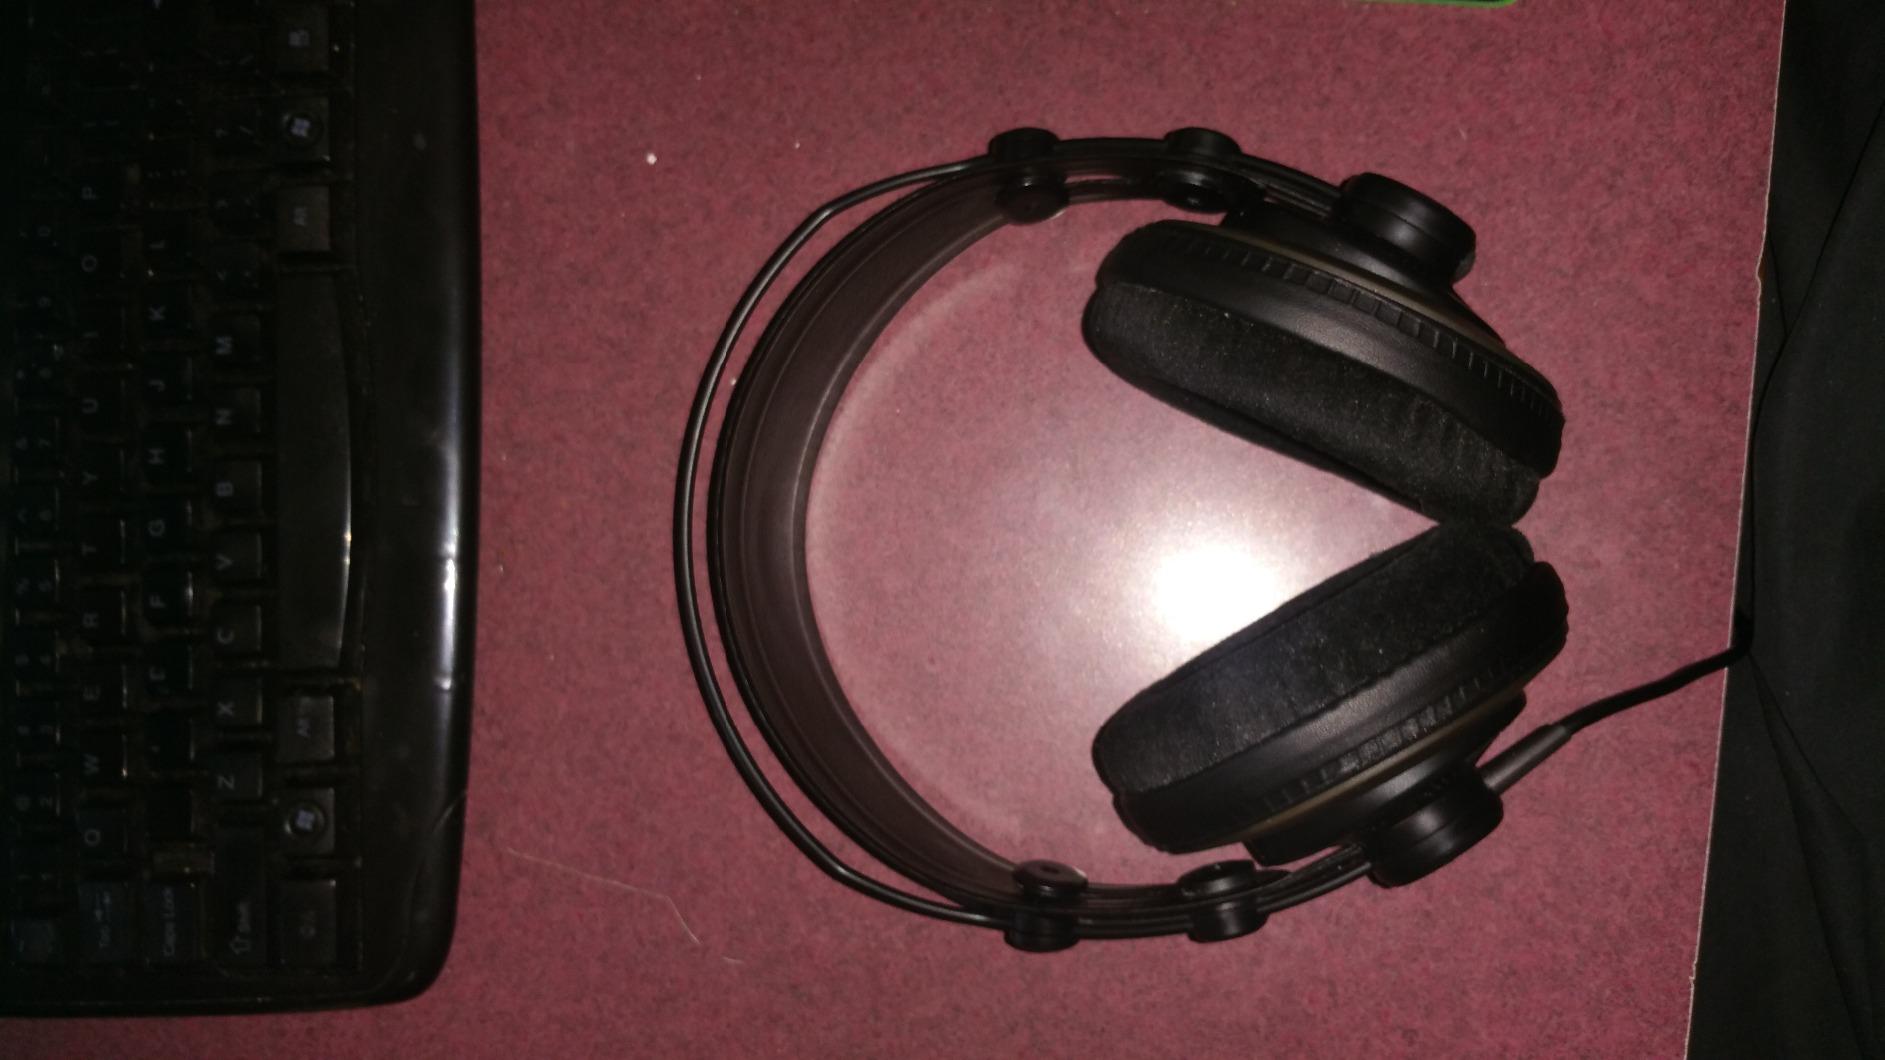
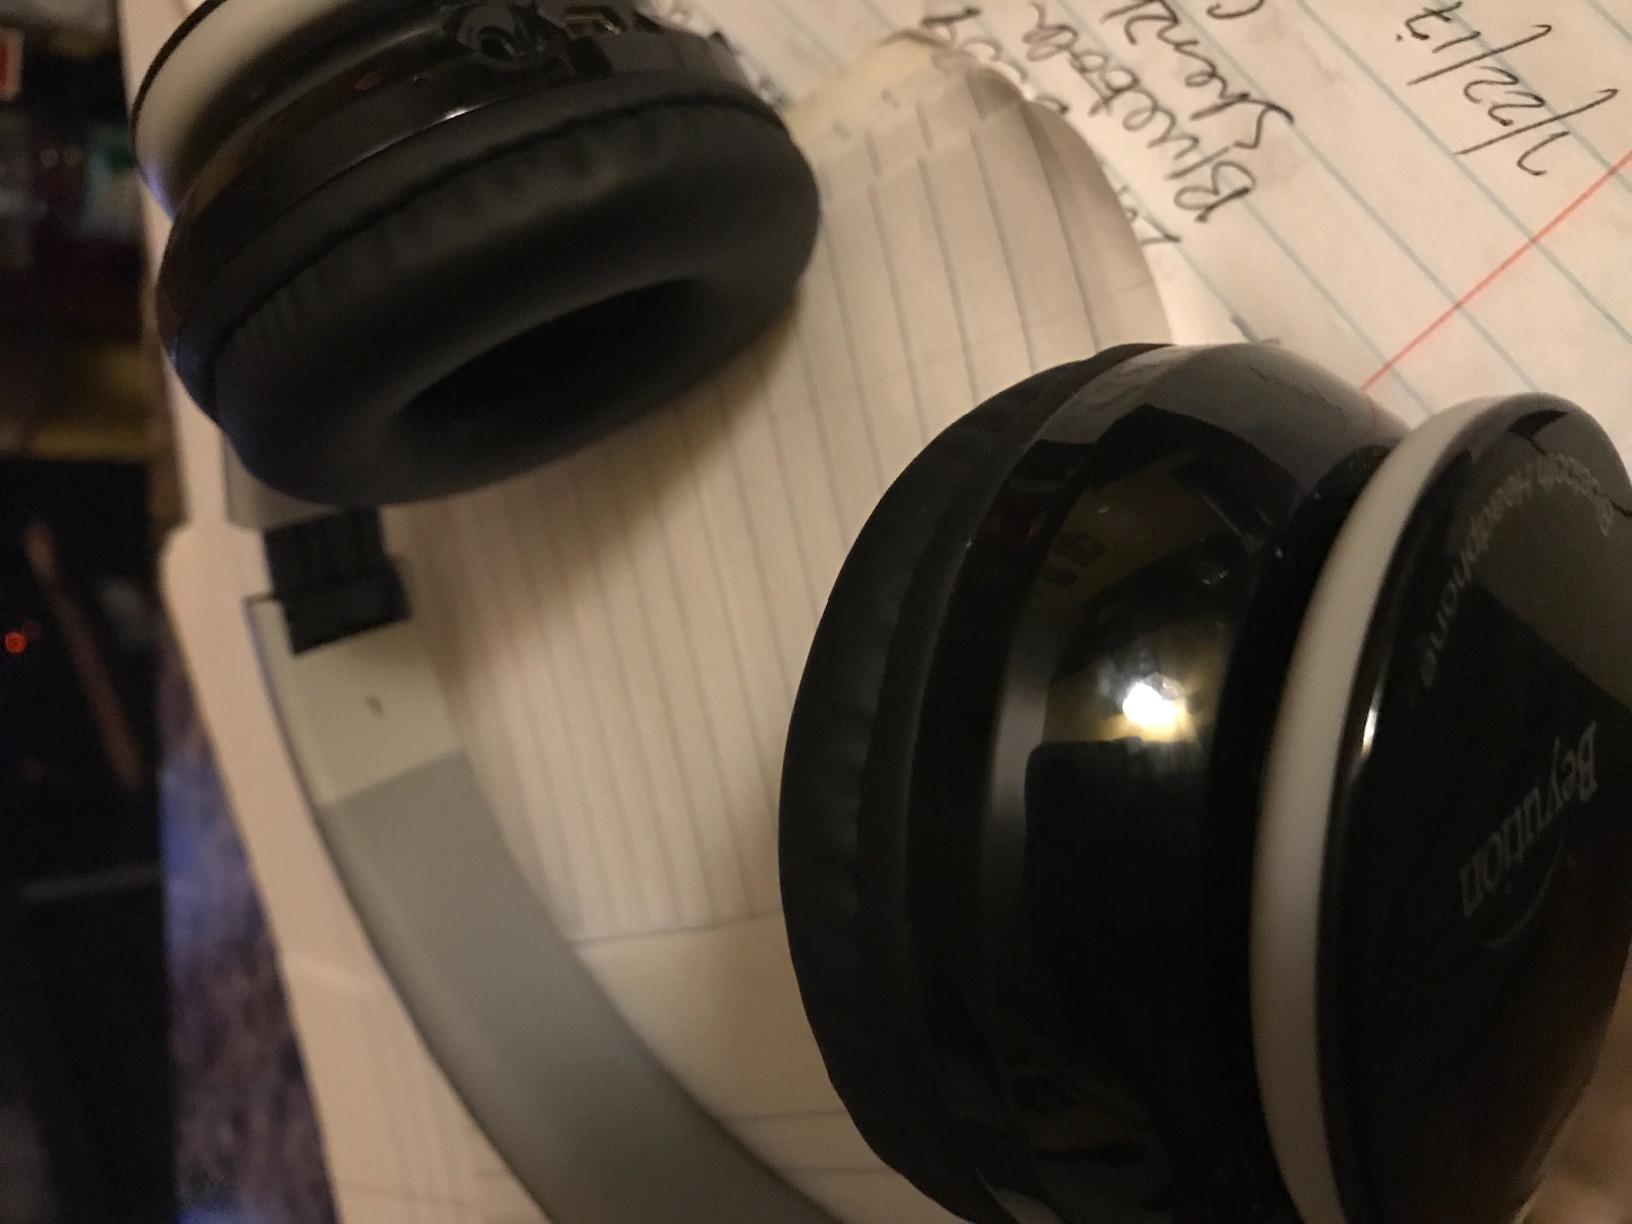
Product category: headphones
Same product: no